March First Movement

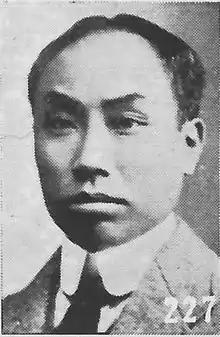
Chen Duxiu praised the March First Movement.

On March 7, Koreans in Manchuria learned of the movement. They held a large protest in Longjing on March 13. Estimates of the number of protestors vary, although some put the number of protestors at around 20,000 to 30,000. This was around 10% of the total Korean population of the region at the time. One person, who had sent her son to the protest, later recalled what she had heard of it: